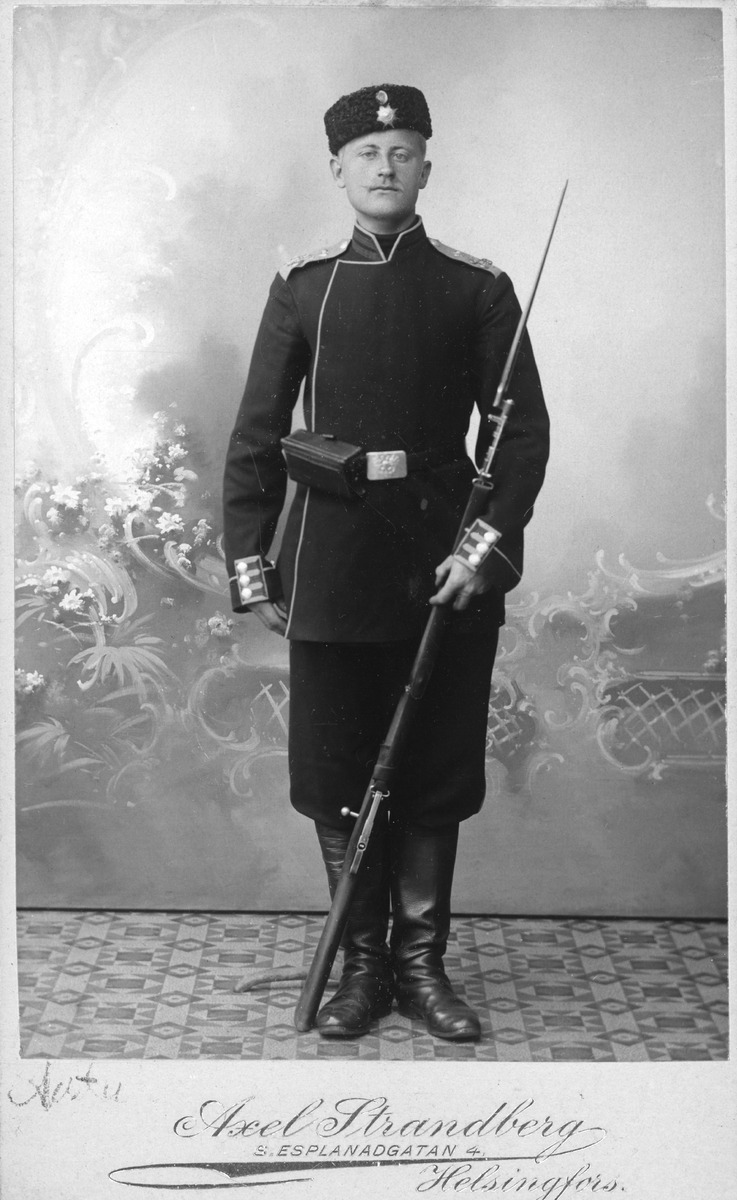
Aatu Kirhula Suomen kaartin univormussa
sisällön kuvaus: Aatu Kirhula Suomen kaartin univormussa. Kotoisin Luopioisista (Hauho). mustavalkoinen
Kuvaaja: Strandberg, Axel, valokuvaaja
Ajankohta: kuvausaika 1902
Aiheet: Kirhula, Aatu, muotokuvat, sotilaat, sotilaspuvut univormut